Castle of Freÿr

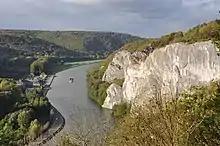
Site of the château and its gardens on the fertile river bottomland in front of the Rochers de Freyr with at the bottom the lionhead shaped rock

The castle is representative of the interior of a nobleman's summer residence of the 18th century. It features many original elements such as the impressive main hall with wall paintings by Frans Snyders and a ceiling covered by Louis XV frescoes, or the chapel with its Regency wooden panelling and its Baroque altar.